Strudel (ice)

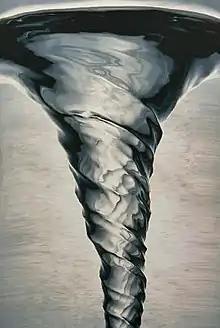
Whirlpool – a vortex analogous to that created by water draining above a strudel

A strudel (plural: strudel) is a vertical hole in sea ice through which downward jet-like, buoyancy-driven drainage of flood water is thought to occur. This feature is less than a few tens of meters in size and typically occurs within 30 km from a river mouth, in the sea ice expanse that is fastened to the coastline (known as "fast ice"). Once the water that flooded the ice has completely drained off the ice surface, strudel become recognizable by a radial pattern of feeder channels that lead to the hole. They are elongated and irregularly spaced, with the larger ones up to several kilometers apart. Their distribution tends to be controlled by weak areas in the ice – in places, they line up along fractures or refrozen extensional cracks. The ice sheet where they occur may be 2 m in thickness, at water depths (below the ice) in the order of a few meters.